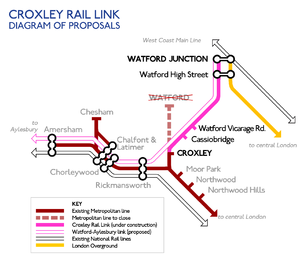
Metropolitan line / Fremtid / Croxley Rail Link
Diagram over forslaget til forbindelsen
Metropolitan line er en del af London Underground. Banen løber i øjeblikket fra Aldgate i City of London til Amersham i Buckinghamshire, med sidebaner til Uxbridge, Watford og Chesham, men før 1988 var Hammersmith & City line og East London line også markedsført som Metropolitan line. Banen er farvet magenta på netværkskortet og i andet marketing.